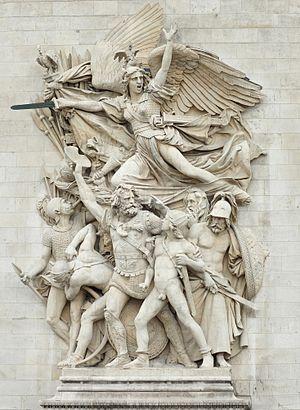
La Marseillaise (départ des volontaires de 1792) Sculpture de François Rude, terminée en 1836 - Arc de Triomphe de L'Etoile, Paris
La sculpture française du XIXᵉ siècle représente la production sculpturale et statuaire en France entre 1801 et 1901. Elle est caractérisée par la diversité des courants et des styles, allant du néo-classicisme du début du siècle, à l'Art nouveau et au modernisme de la fin du siècle.